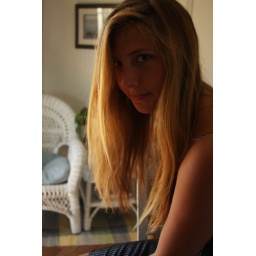
My sister posing in the kitchen of my aunt and uncle's house in Boone, IA